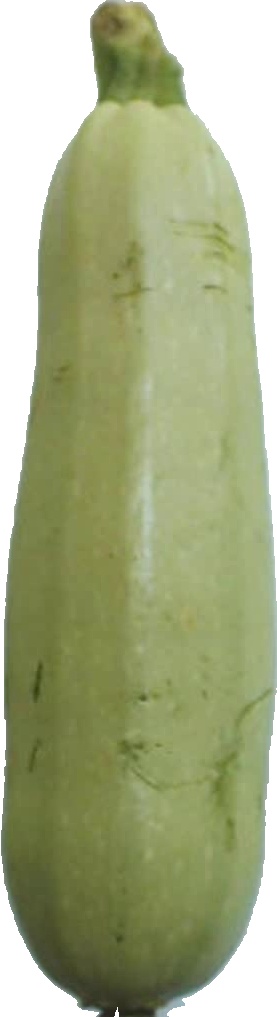
Label: zucchini_1